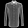
Label: Shirt